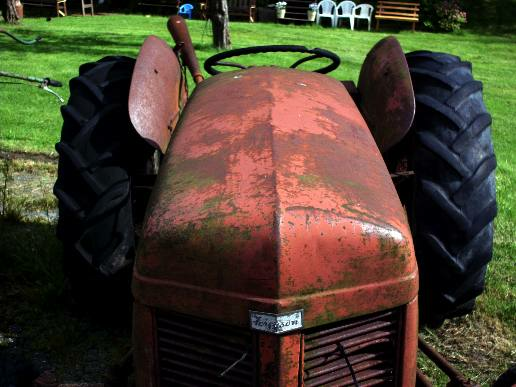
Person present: No